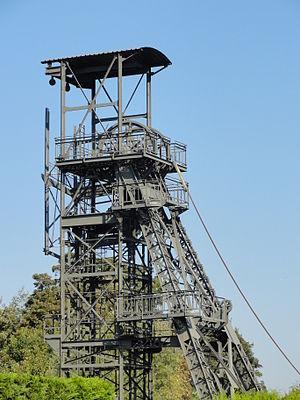
La fosse no 2 dite Saint-Émile de la Compagnie des mines de Marles était un charbonnage du bassin minier du Nord-Pas-de-Calais constitué d'un seul puits situé à Marles-les-Mines, Pas-de-Calais, Nord-Pas-de-Calais, France. L'avaleresse no 1 est localisée sur le site. Le chevalement de la fosse no 2 avec les parties anciennes du bâtiment de la machine d'extraction sont inscrits aux monuments historiques le 6 mai 1992. La fosse est également inscrite sur la liste du patrimoine mondial par l'Unesco le 30 juin 2012 et y constitue le site no 101. This building is inscrit au titre des Monuments Historiques. It is indexed in the Base Mérimée, a database of architectural heritage maintained by the French Ministry of Culture,
L’histoire des bourses de valeurs retrace les étapes de l'émergence d'espaces de valorisation des obligations, qui dominent ainsi jusqu'au milieu du XIXᵉ siècle, puis des actions. Auparavant, le financement des armements navals vénitiens et hollandais sous la forme d'actions reste une exception. Les obligations prennent leur essor dès le XVIIIᵉ siècle sur un marché déjà mondialisé, soutenu par les banques centrales et le Trésor public.
L'histoire du bassin minier du Nord-Pas-de-Calais retrace en détail tous les faits historiques de l'exploitation de ce bassin minier, exploité intensivement pour la houille présente dans son sous-sol de la fin du XVIIᵉ siècle jusqu'à la fin du XXᵉ siècle.